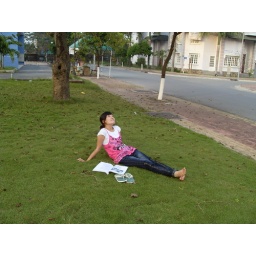
looking at the cloud in the blue skye